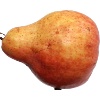
Label: red_pear